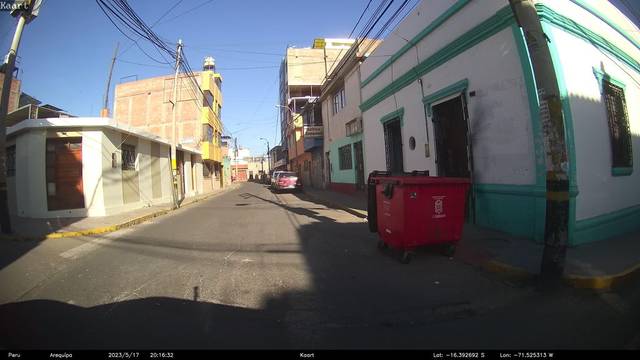
Region: Peru
Coordinates: -16.393, -71.525